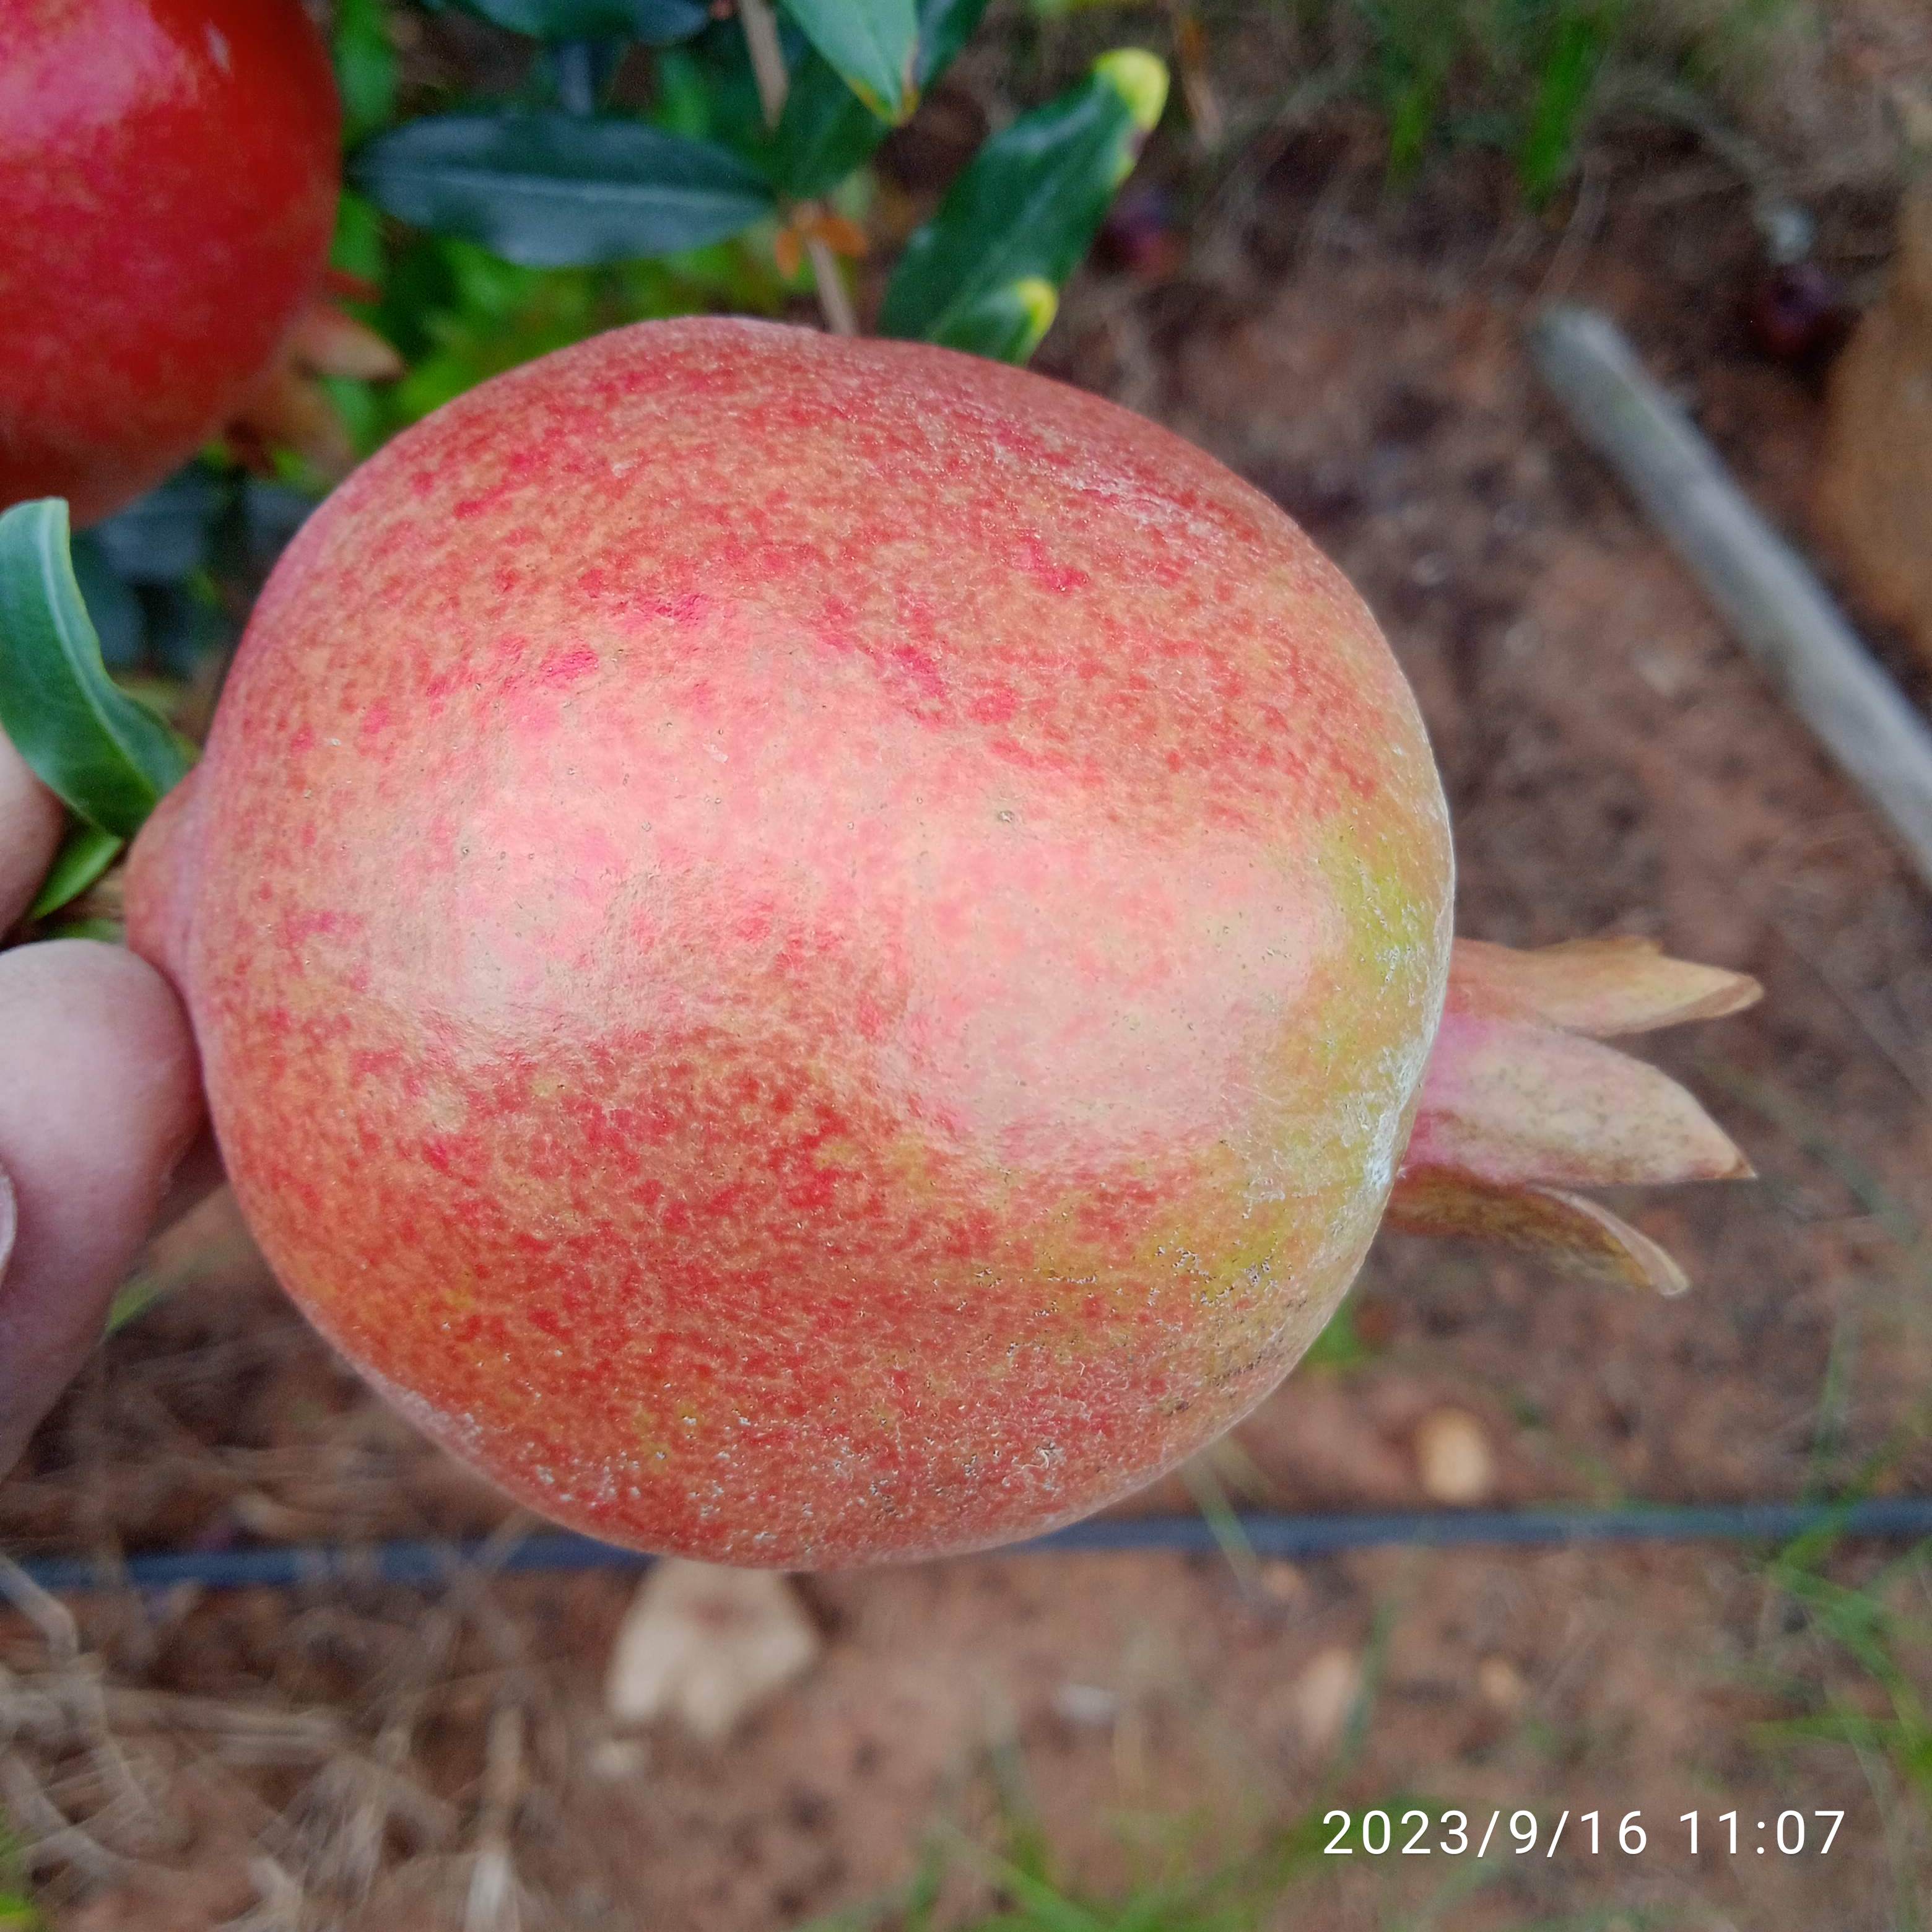
Label: Healthy